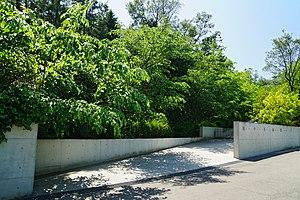
Le musée d'art de Chichū est un musée construit au sud de l'île de Naoshima dans la préfecture de Kagawa au Japon. Conçu par l'architecte japonais Tadao Andō, il ouvre ses portes au public le 18 juillet 2004.